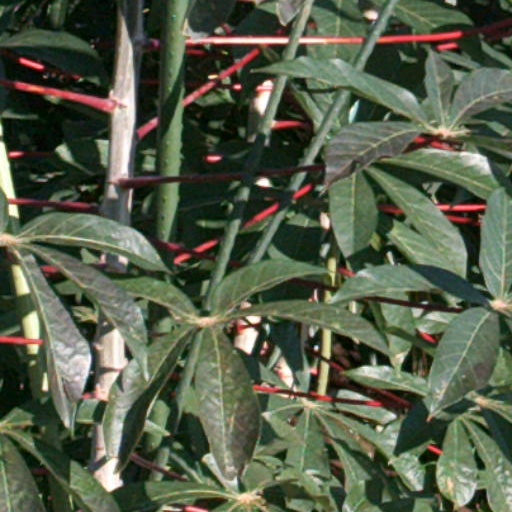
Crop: cassava